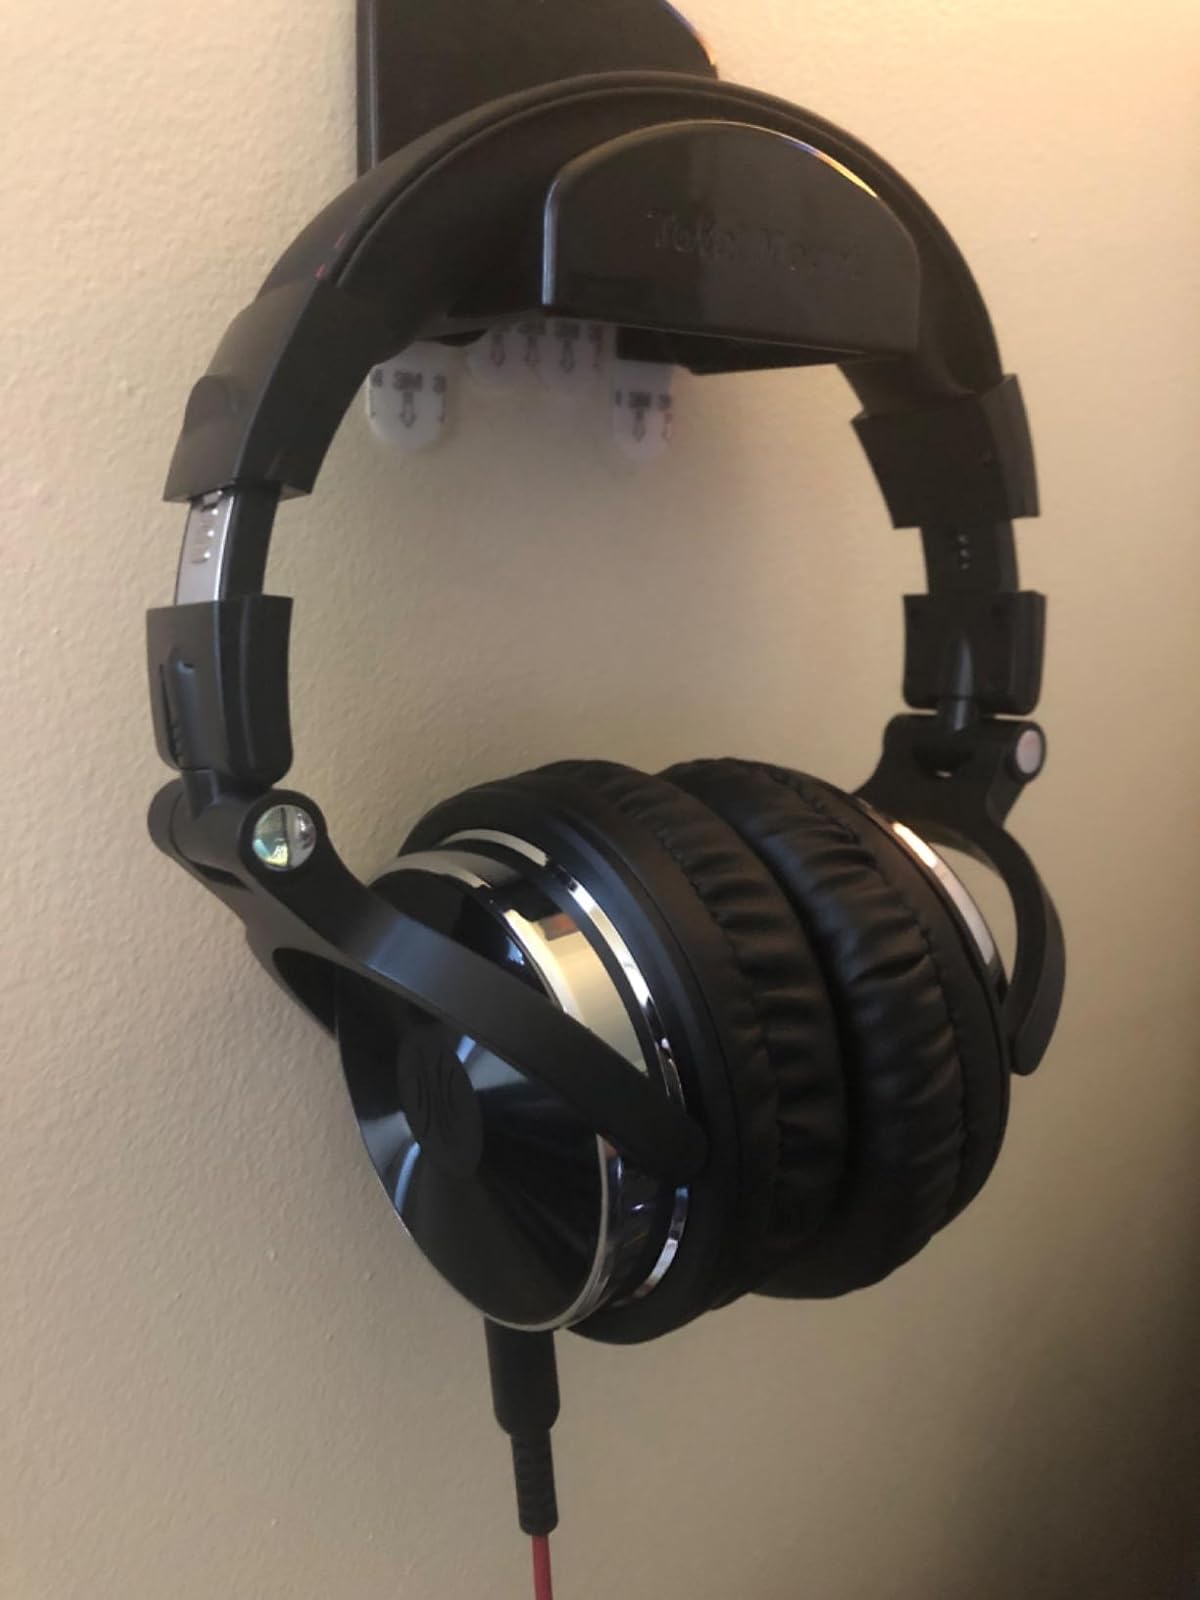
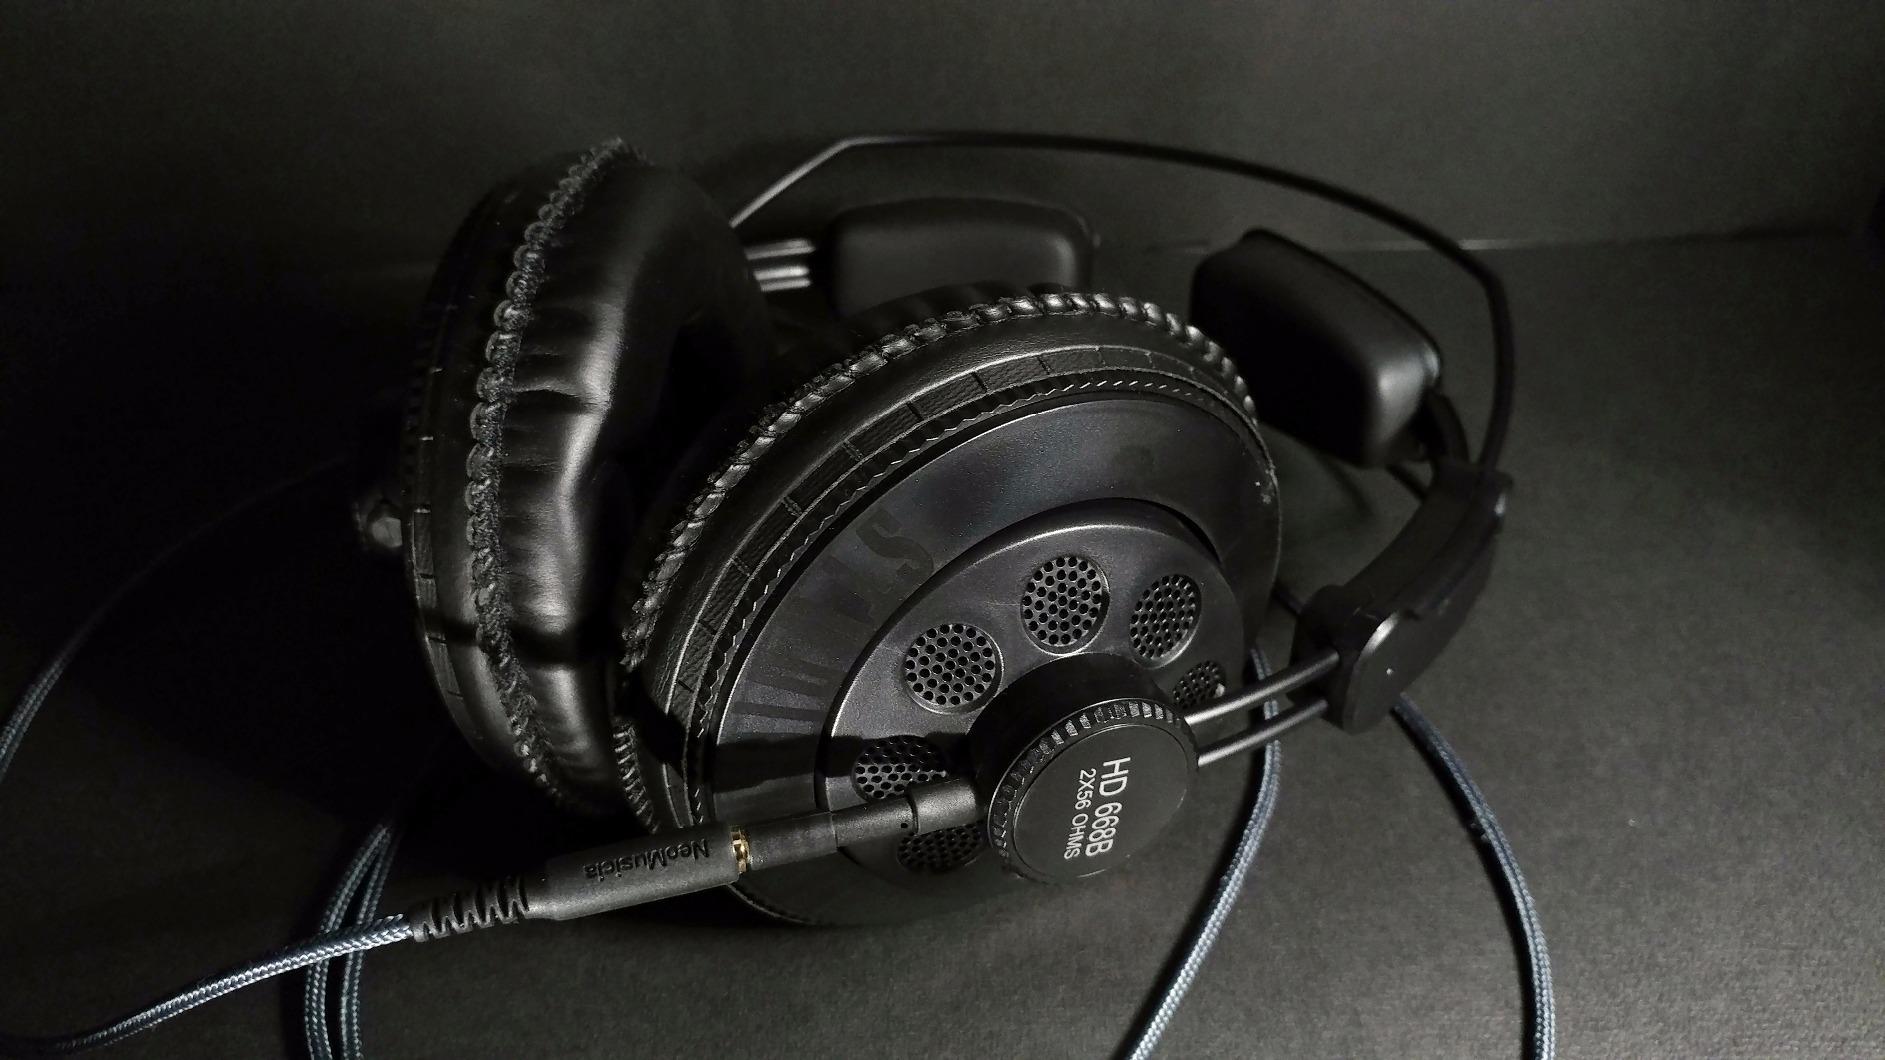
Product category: headphones
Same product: no